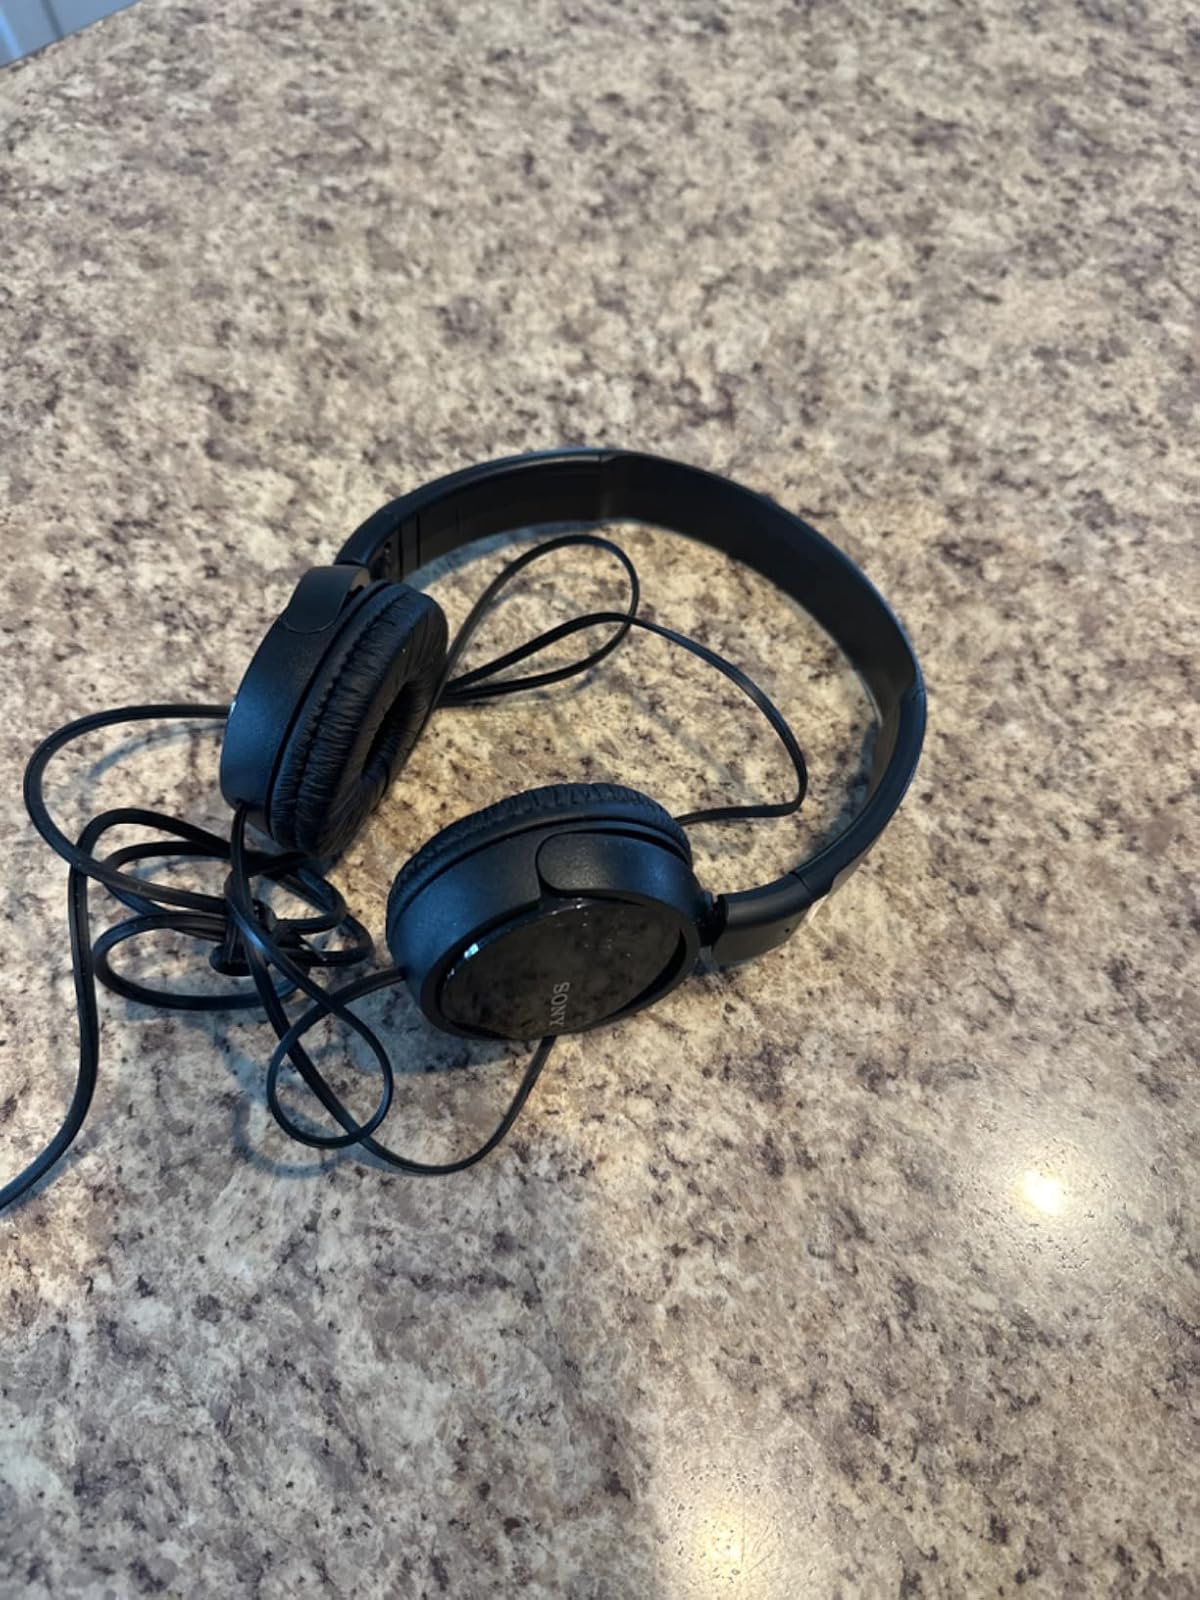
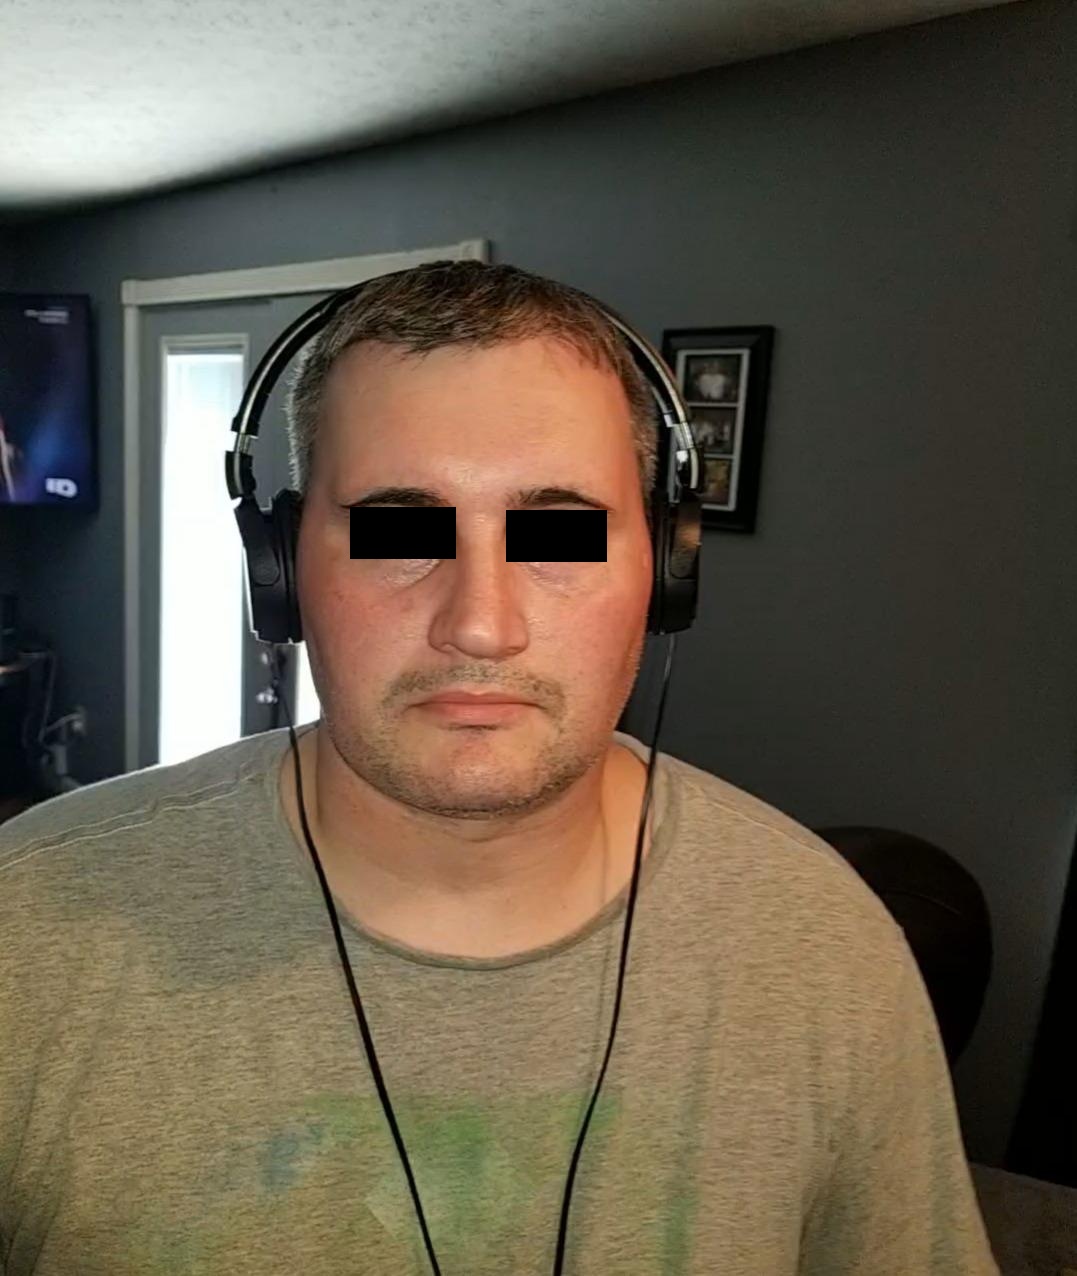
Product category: headphones
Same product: yes